Solar irradiance

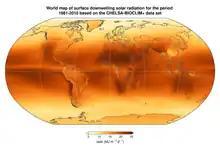
Global distribution of incoming shortwave solar radiation averaged over the years 1981–2010 from the CHELSA-BIOCLIM+ data set

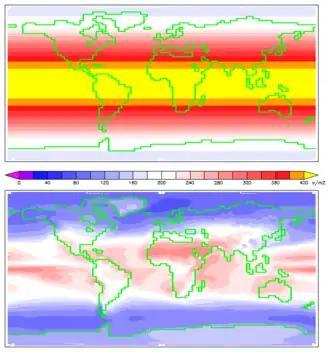
The shield effect of Earth's atmosphere on solar irradiation. The top image is the annual mean solar irradiation (or insolation) at the top of Earth's atmosphere (TOA); the bottom image shows the annual insolation reaching the Earth's surface after passing through the atmosphere. The two images use the same color scale.

Solar irradiance is the power per unit area (surface power density) received from the Sun in the form of electromagnetic radiation in the wavelength range of the measuring instrument.